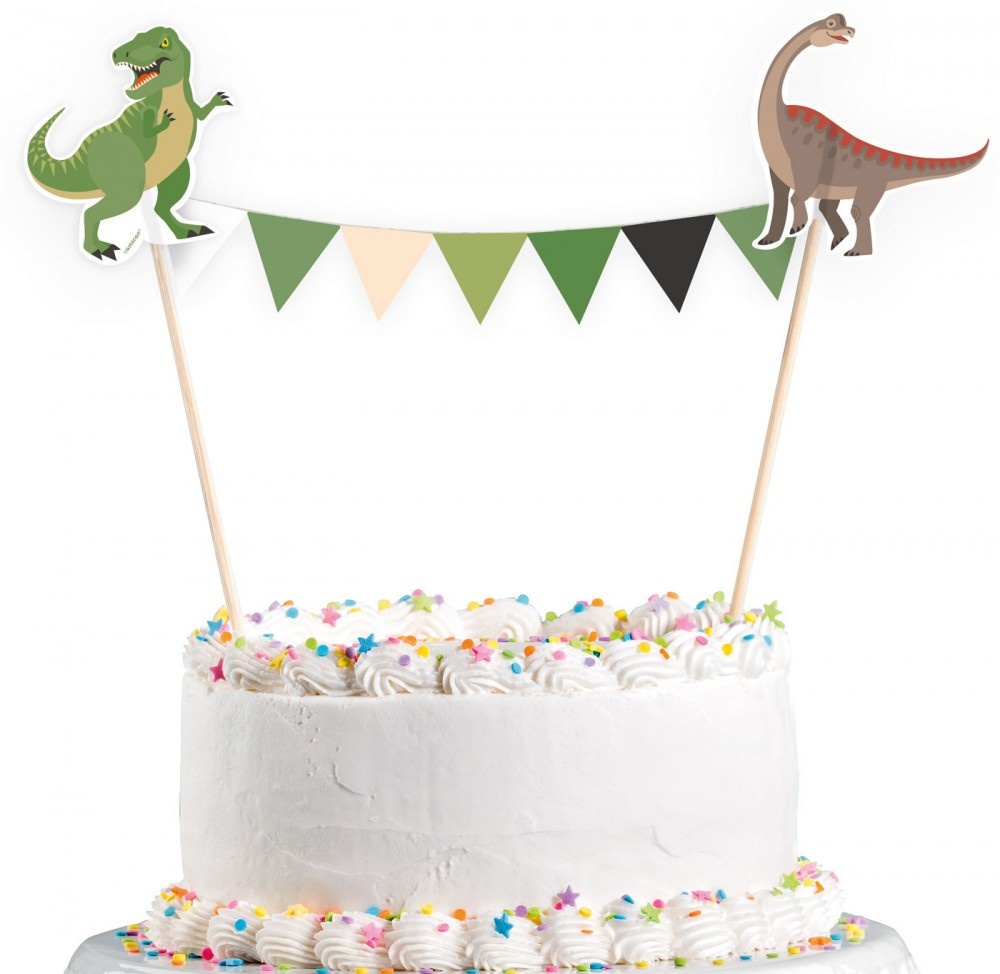
Dinoszaurusz Happy zászlófüzér tortára
Dinosaur, Dinoszaurusz zászlófüzér tortára Mérete: 15*20 cm
Brand: 1edicuccok
Category: Arts & Entertainment > Party & Celebration > Party Supplies > Party Supply Kits